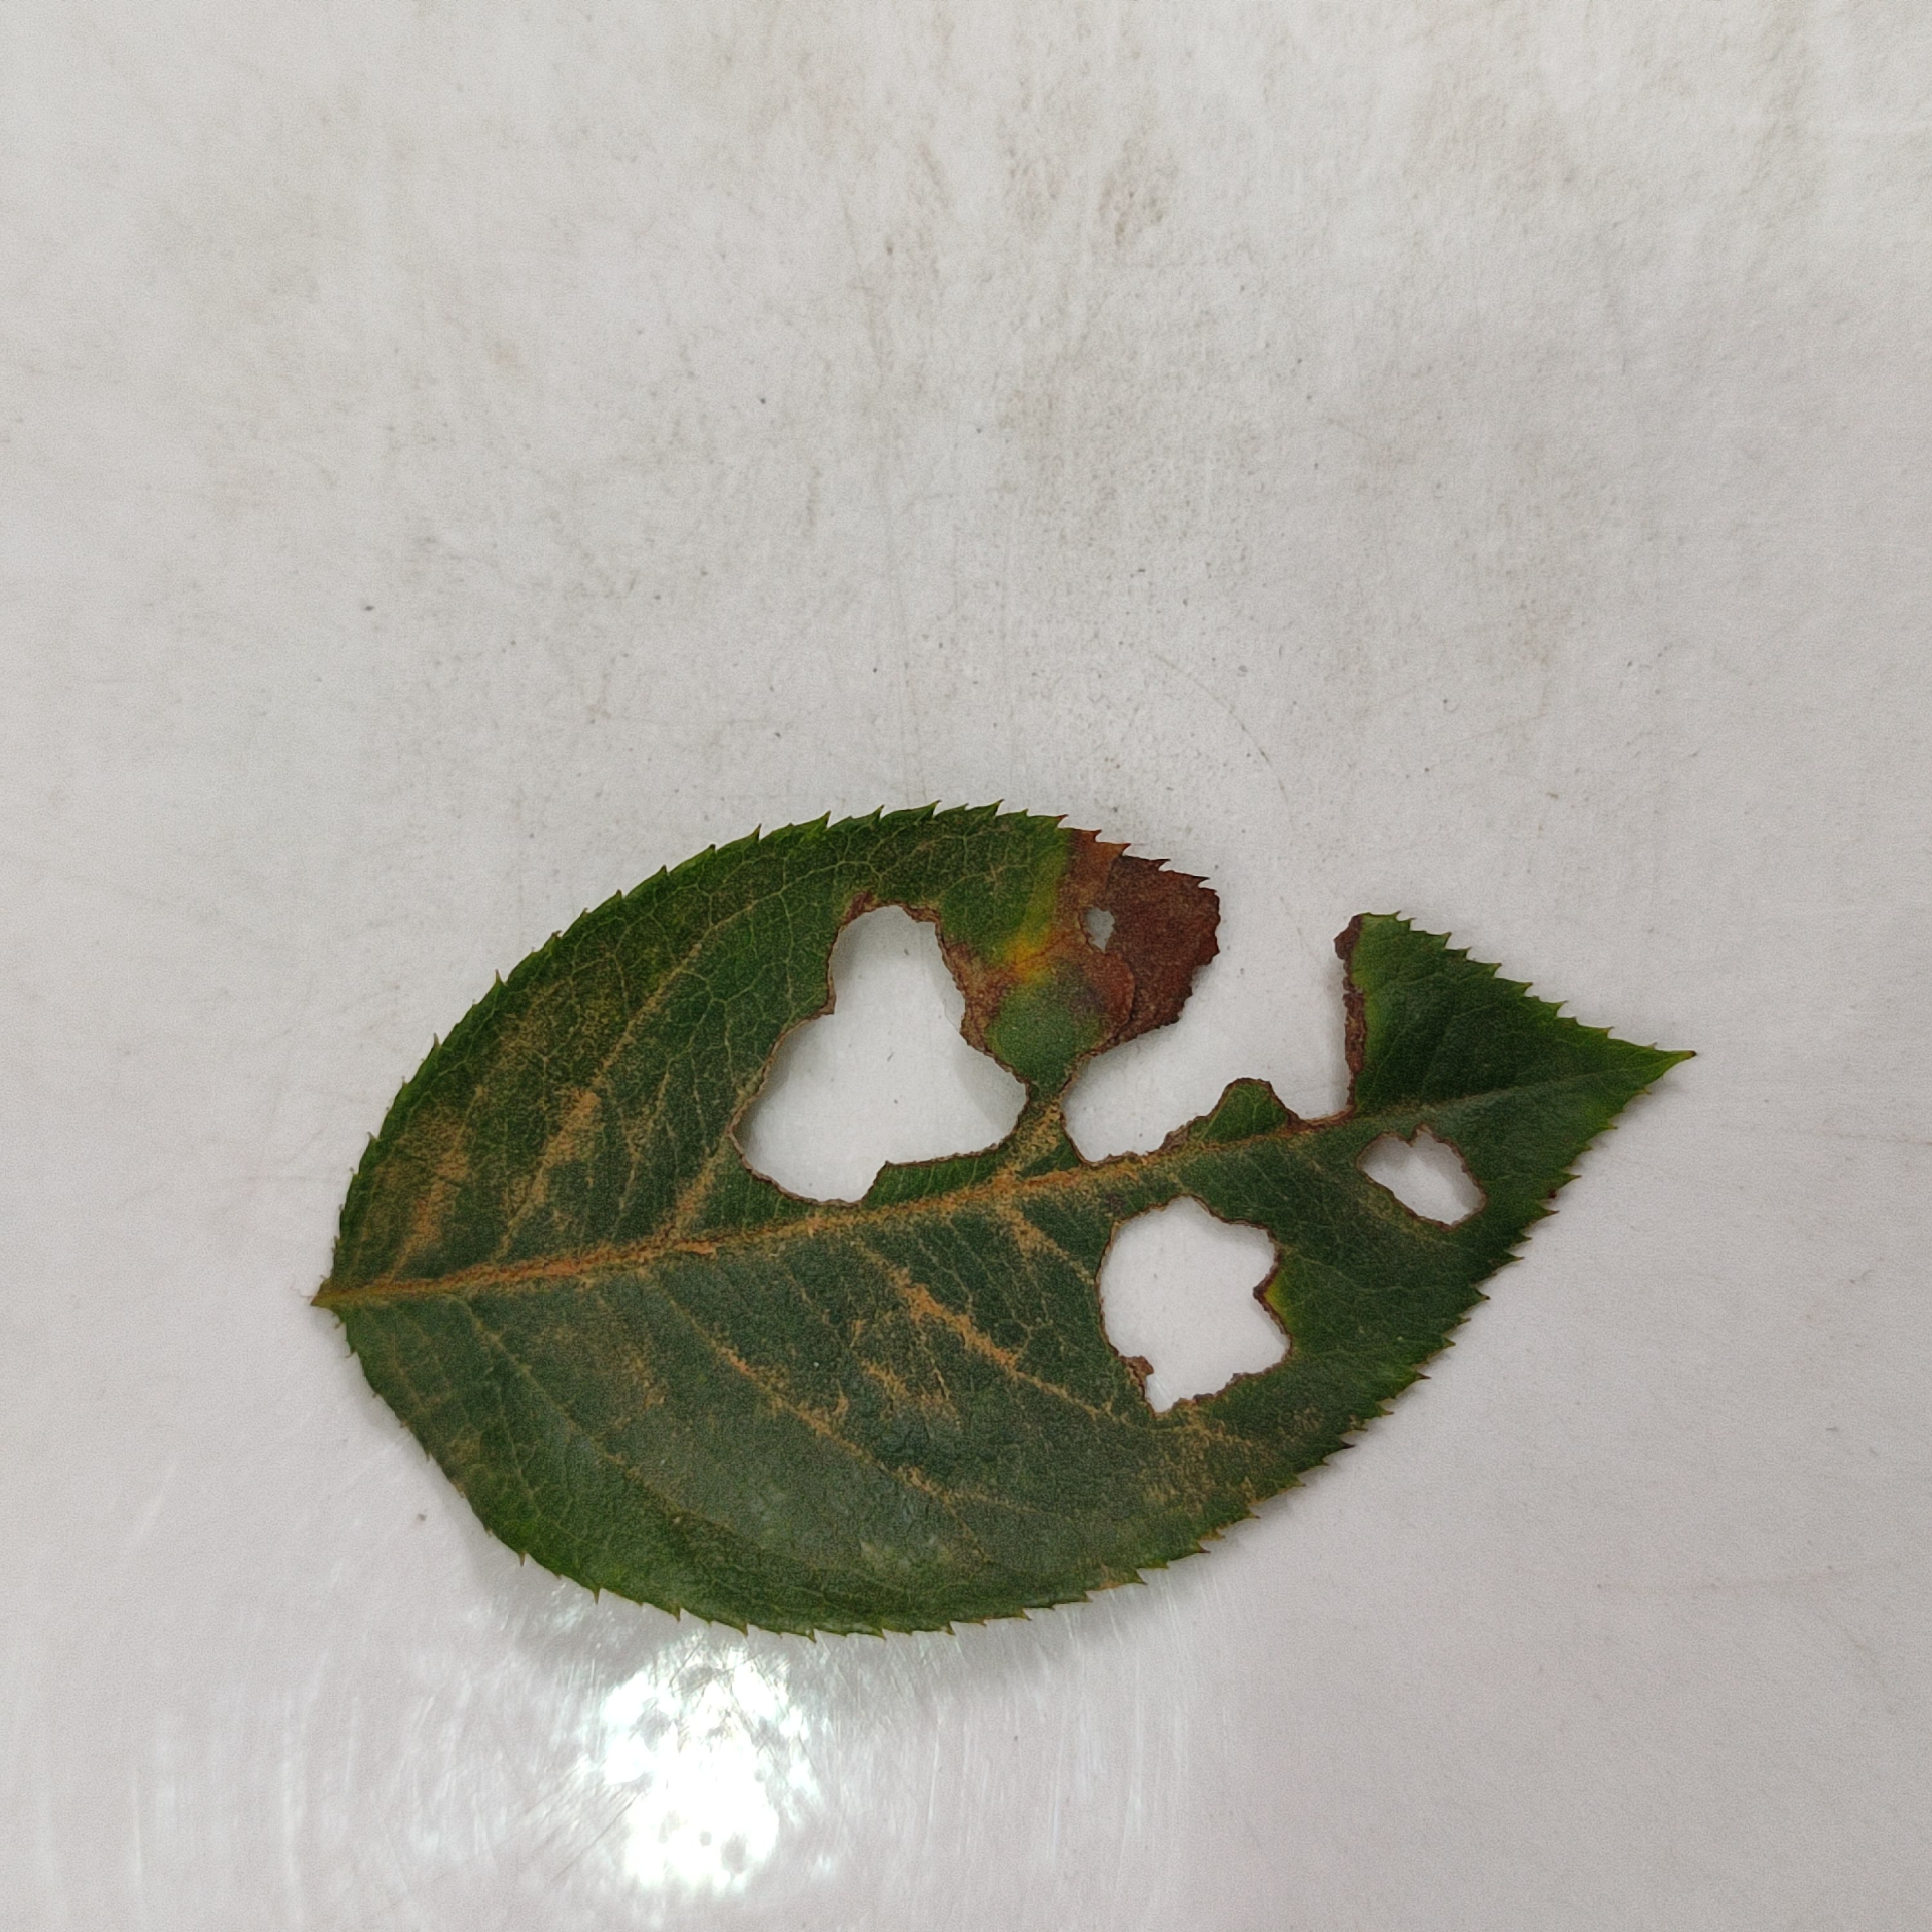
Label: Insect Hole